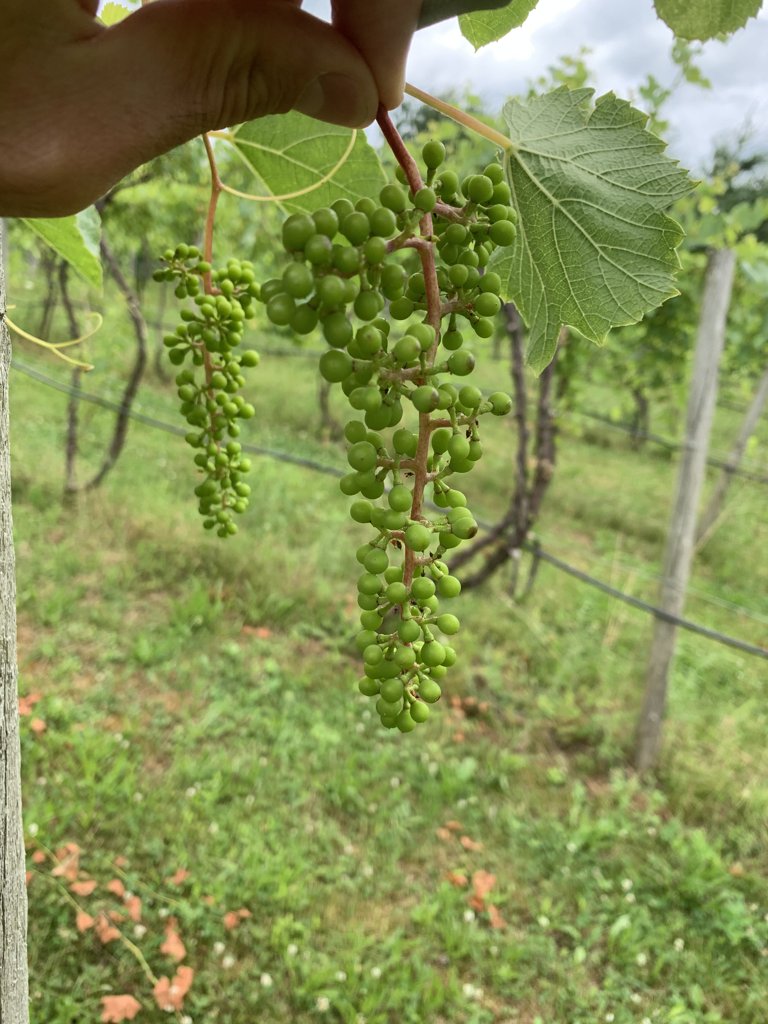
Berries visible: 219
Grape clusters: 2